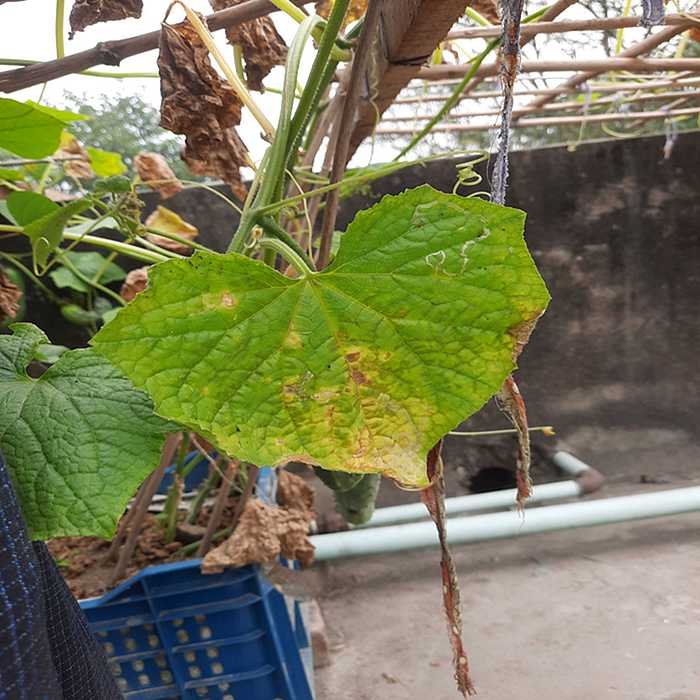
Plant: Cucumber
Label: Anthracnose lesions